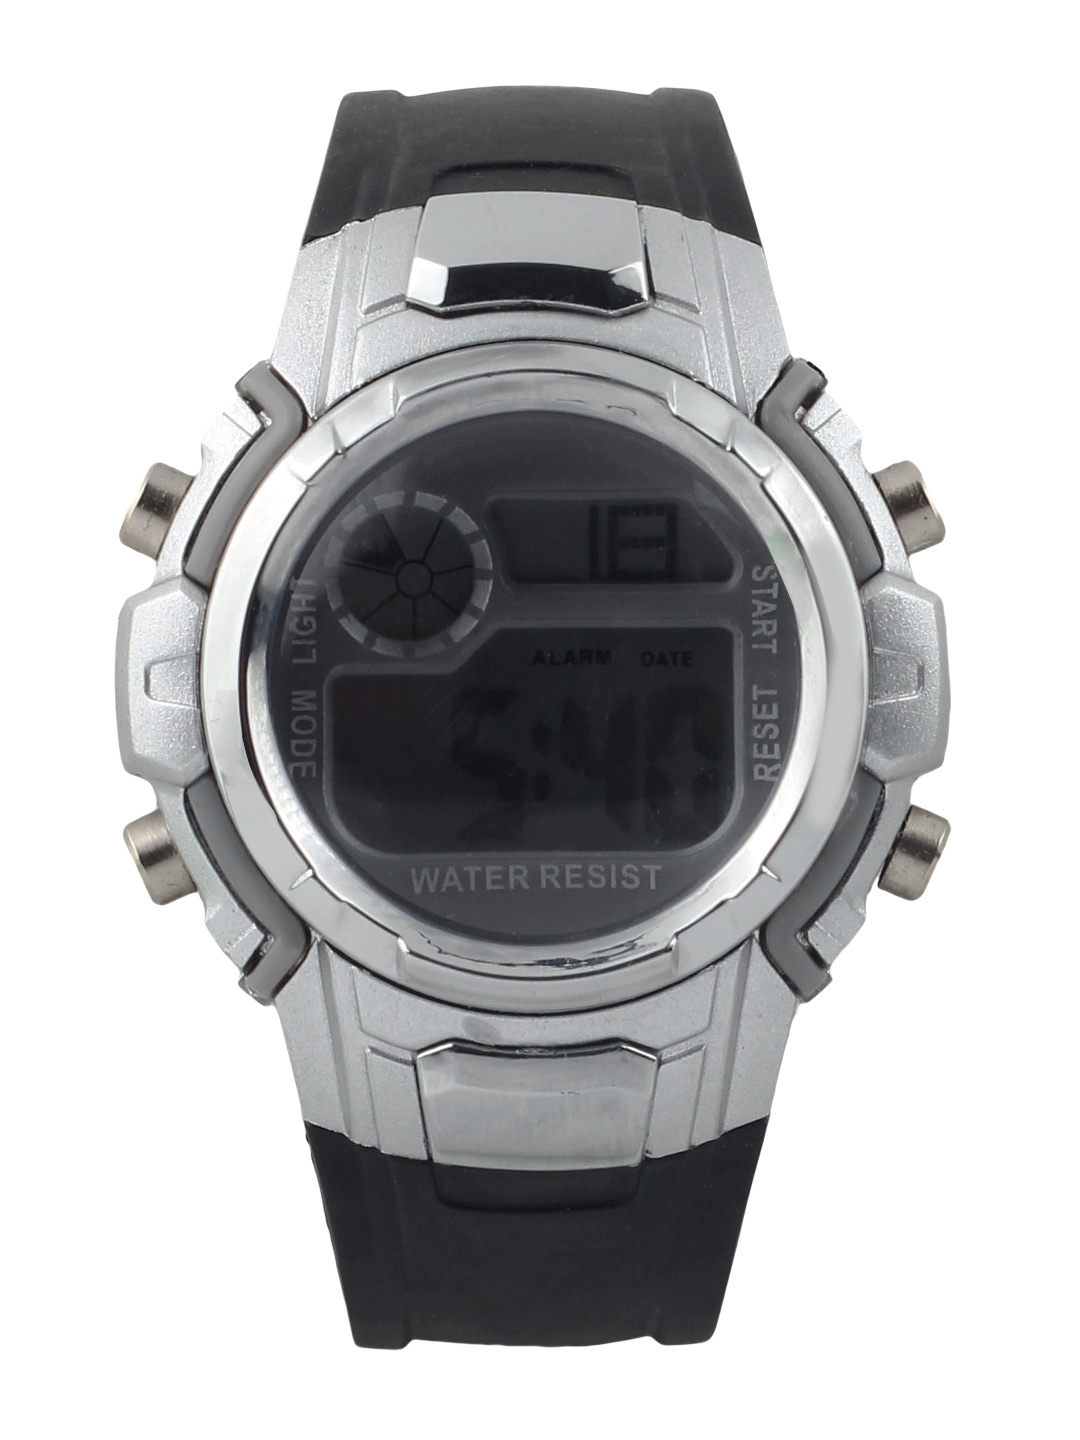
Maxima Men Digital Watch
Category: Accessories / Watches / Watches
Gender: Men
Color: Silver
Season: Winter 2016
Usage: Sports